Cardiff Central Library

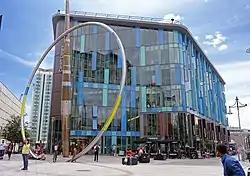
The Alliance sculpture in front of Cardiff Central Library

Cardiff Central Library (now Cardiff Central Library Hub) is the main library in the city centre of Cardiff, Wales. It offers a public library service and is open six days a week. Four buildings have been named as such, with the newest building opening on 14 March 2009 and officially being opened a few months later on 18 June 2009 by the Manic Street Preachers. The first Cardiff library was opened in 1861 as the Cardiff Free Library, later expanded and known as the Cardiff Free Library, Museum and Schools for Science and Art.